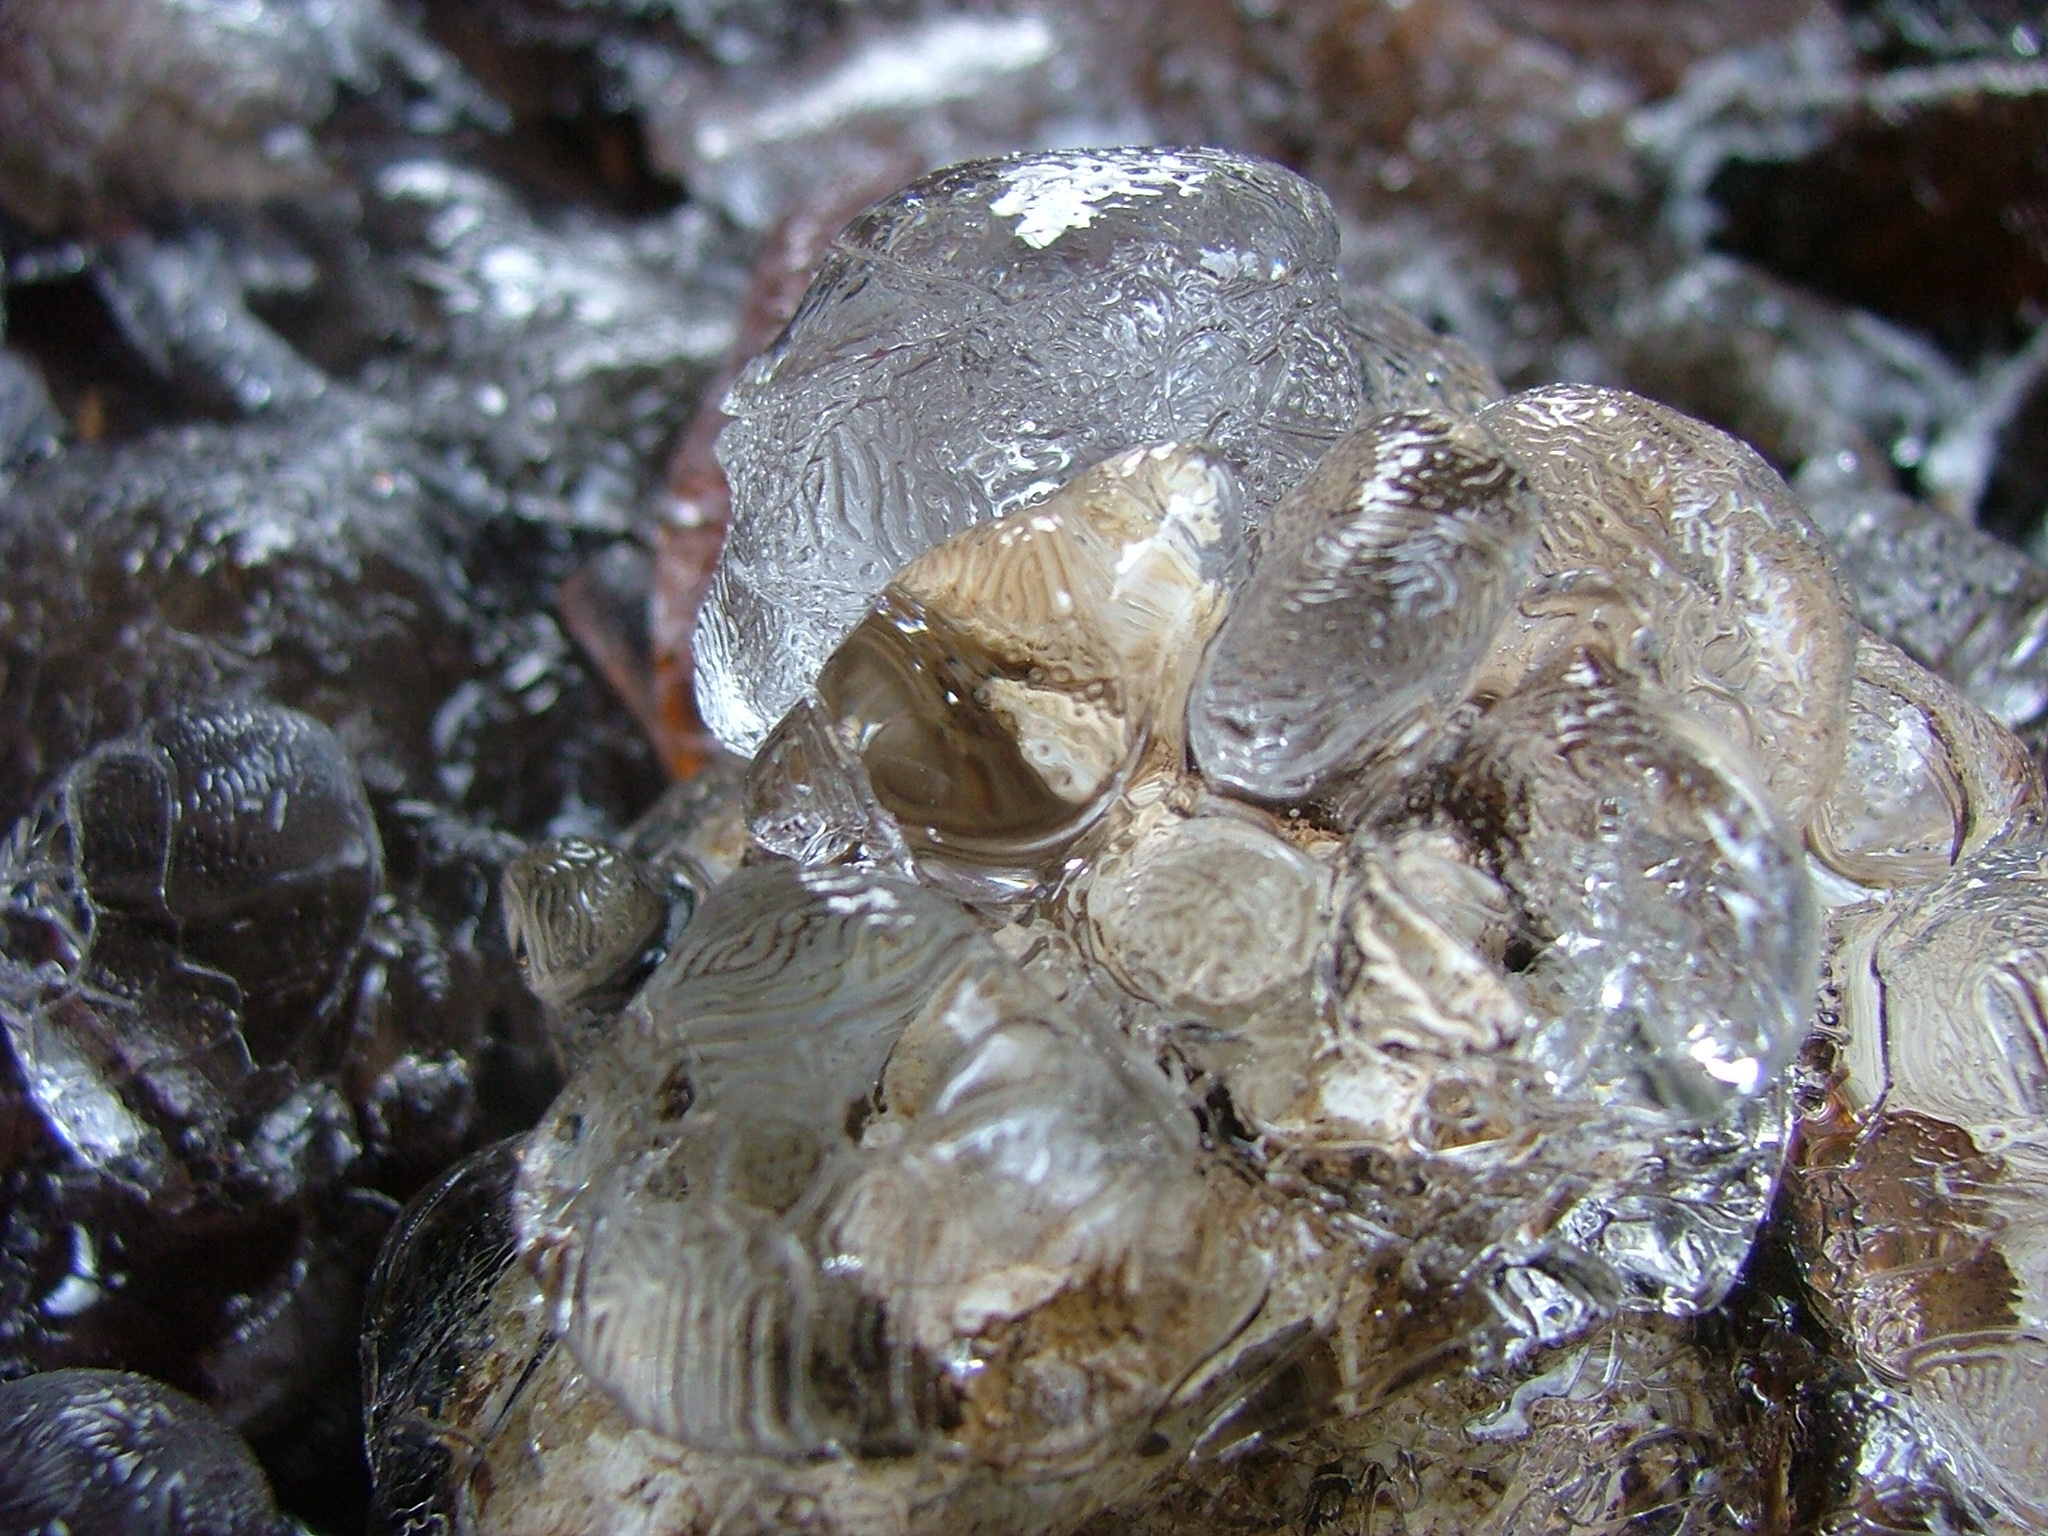
nature, winter, leaf, wildlife, ice, cave, food, biology, seafood, fauna, invertebrate, close up, crystal, auriculariales, macro photography, marine biology, auriculariaceae, ice world